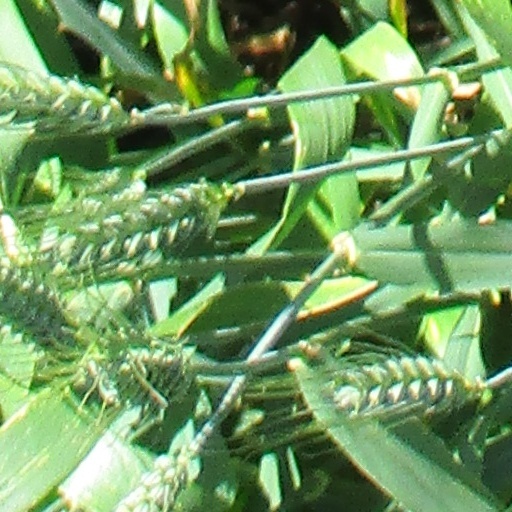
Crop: wheat